Hapuakohe Range

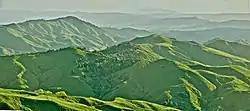
Mt Karioi, on the south western horizon, from Maungakawa

As shown on this GNS map, the Hapuakohe Range is mainly formed of greywacke of the Jurassic Manaia Hill Group (shown as Jm on map). Overlain with volcanic ash, they've mainly formed clay podzol soils, with poor drainage, which are prone to sheet erosion, particularly on grazed, steep land.